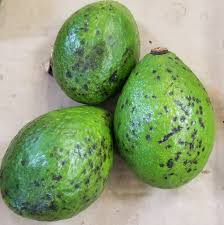
Label: Avocado